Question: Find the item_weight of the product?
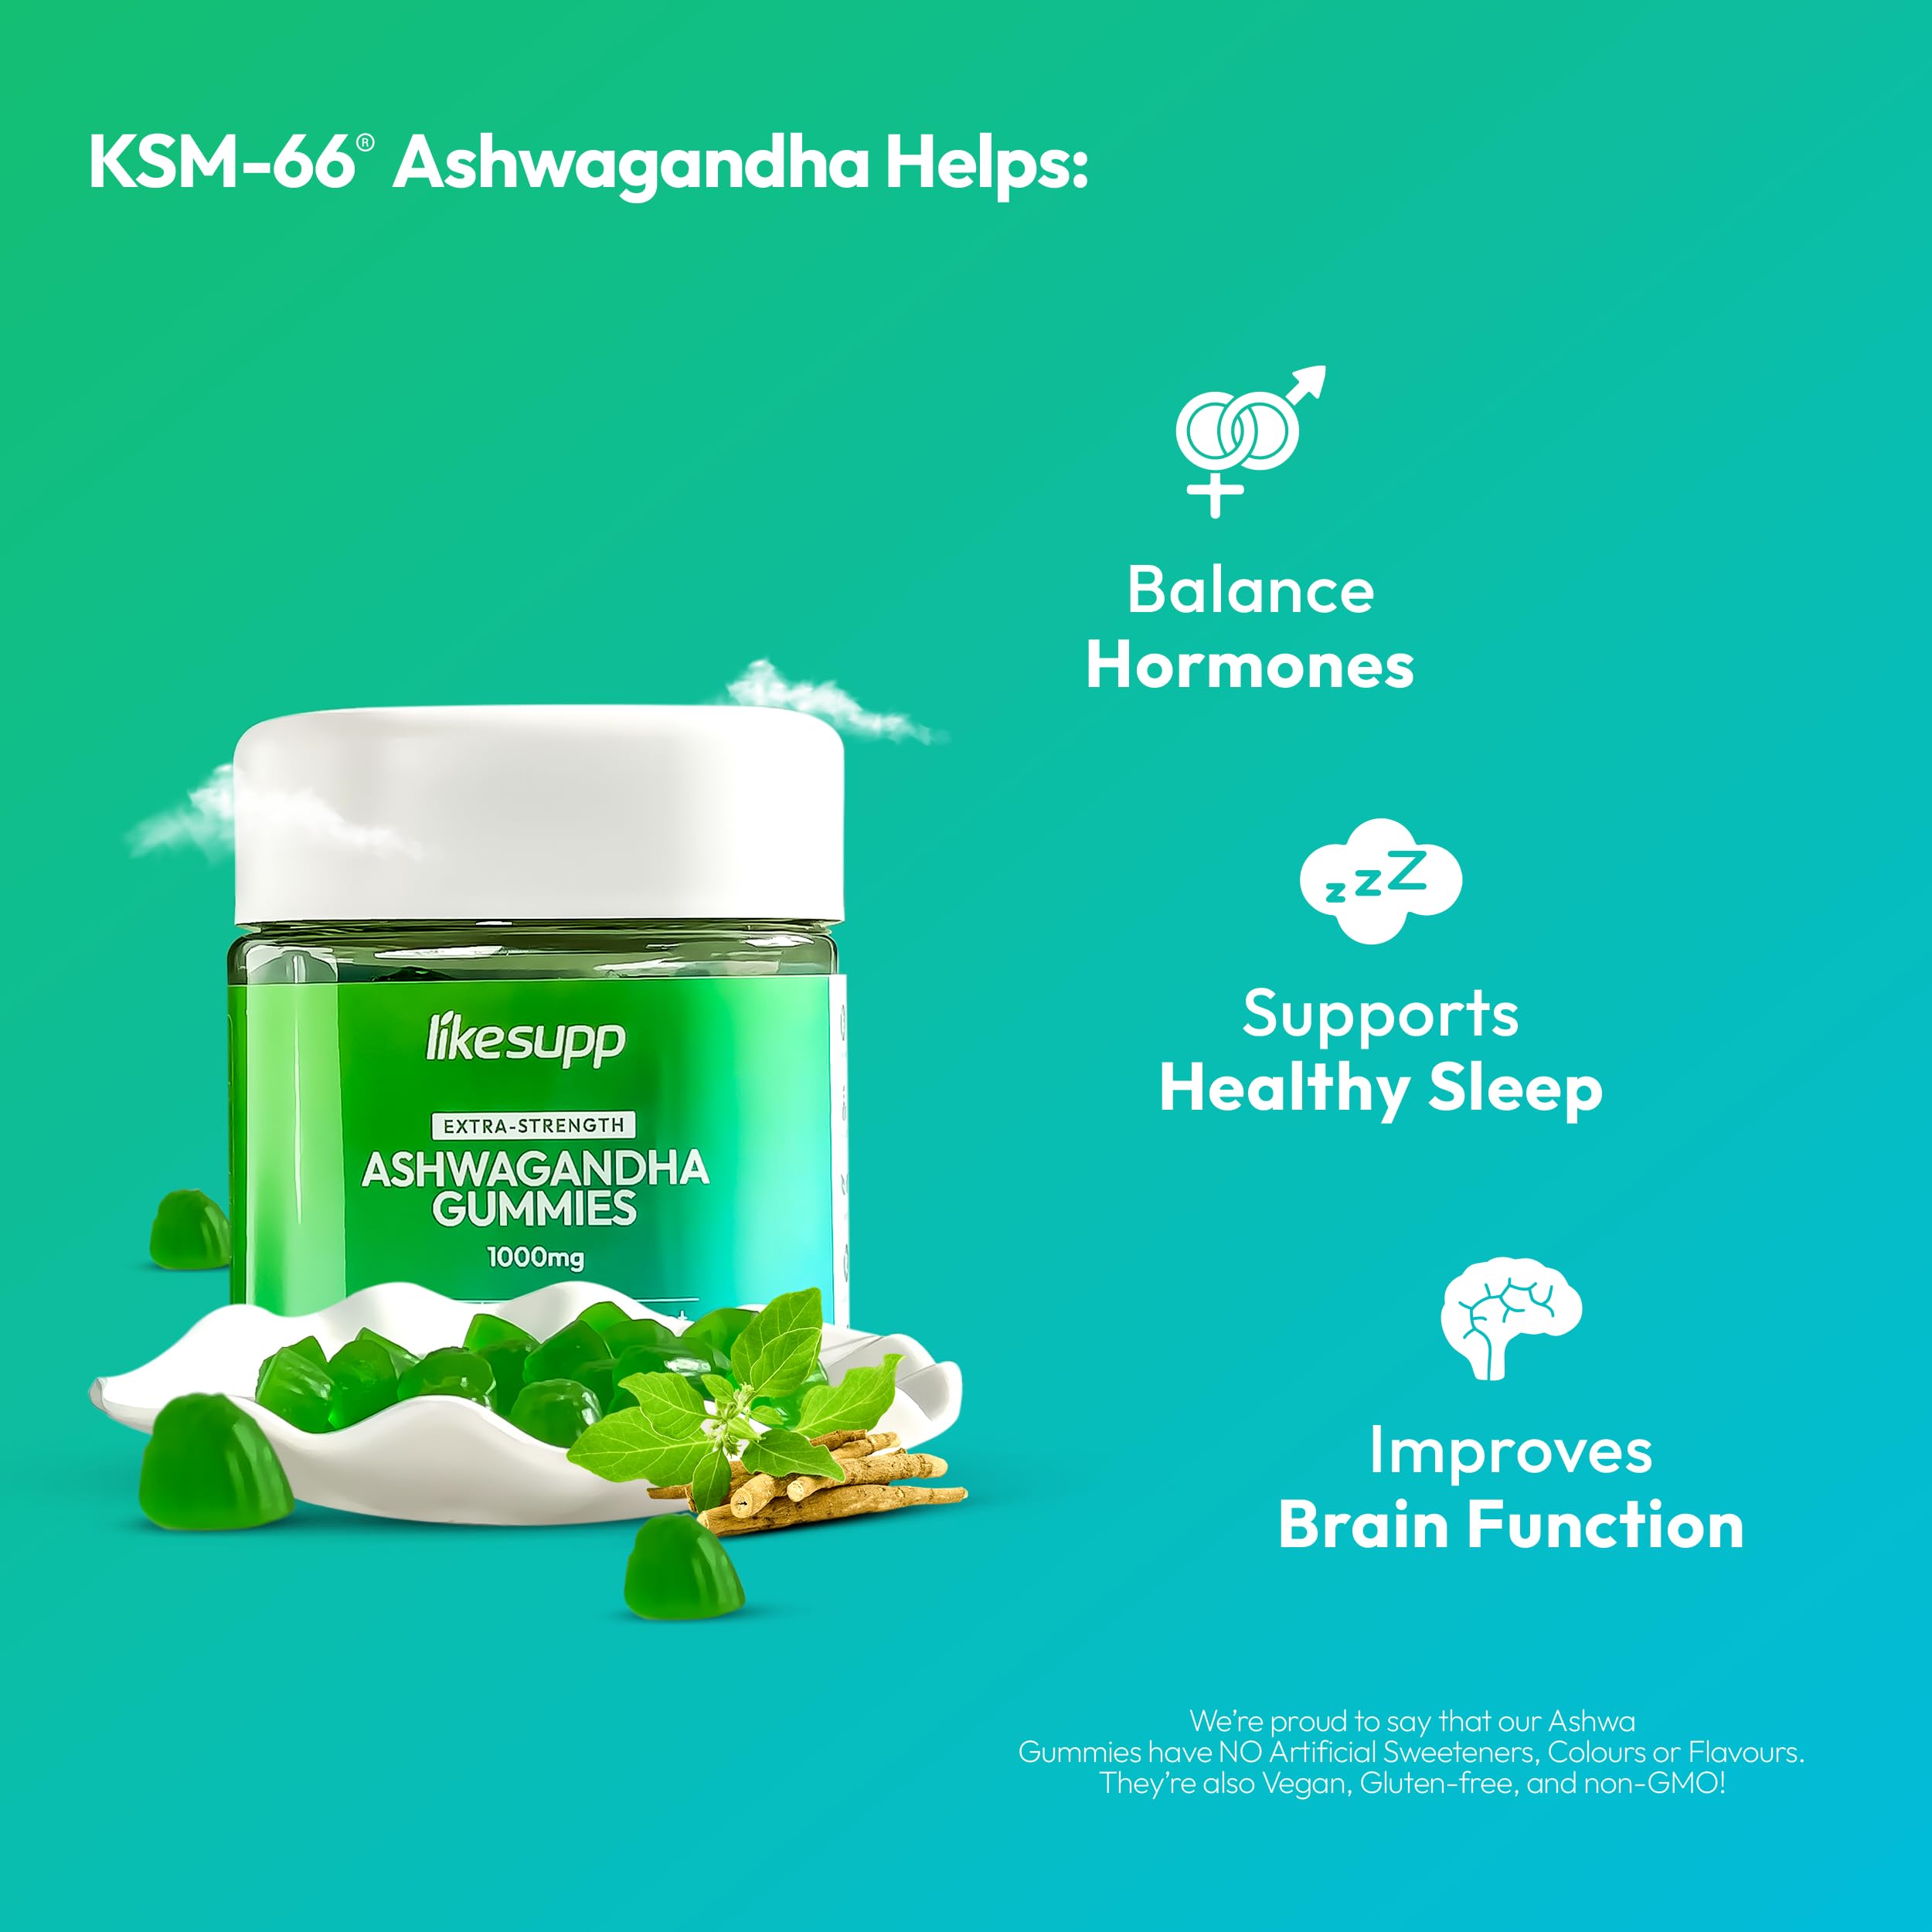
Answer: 1000.0 milligram